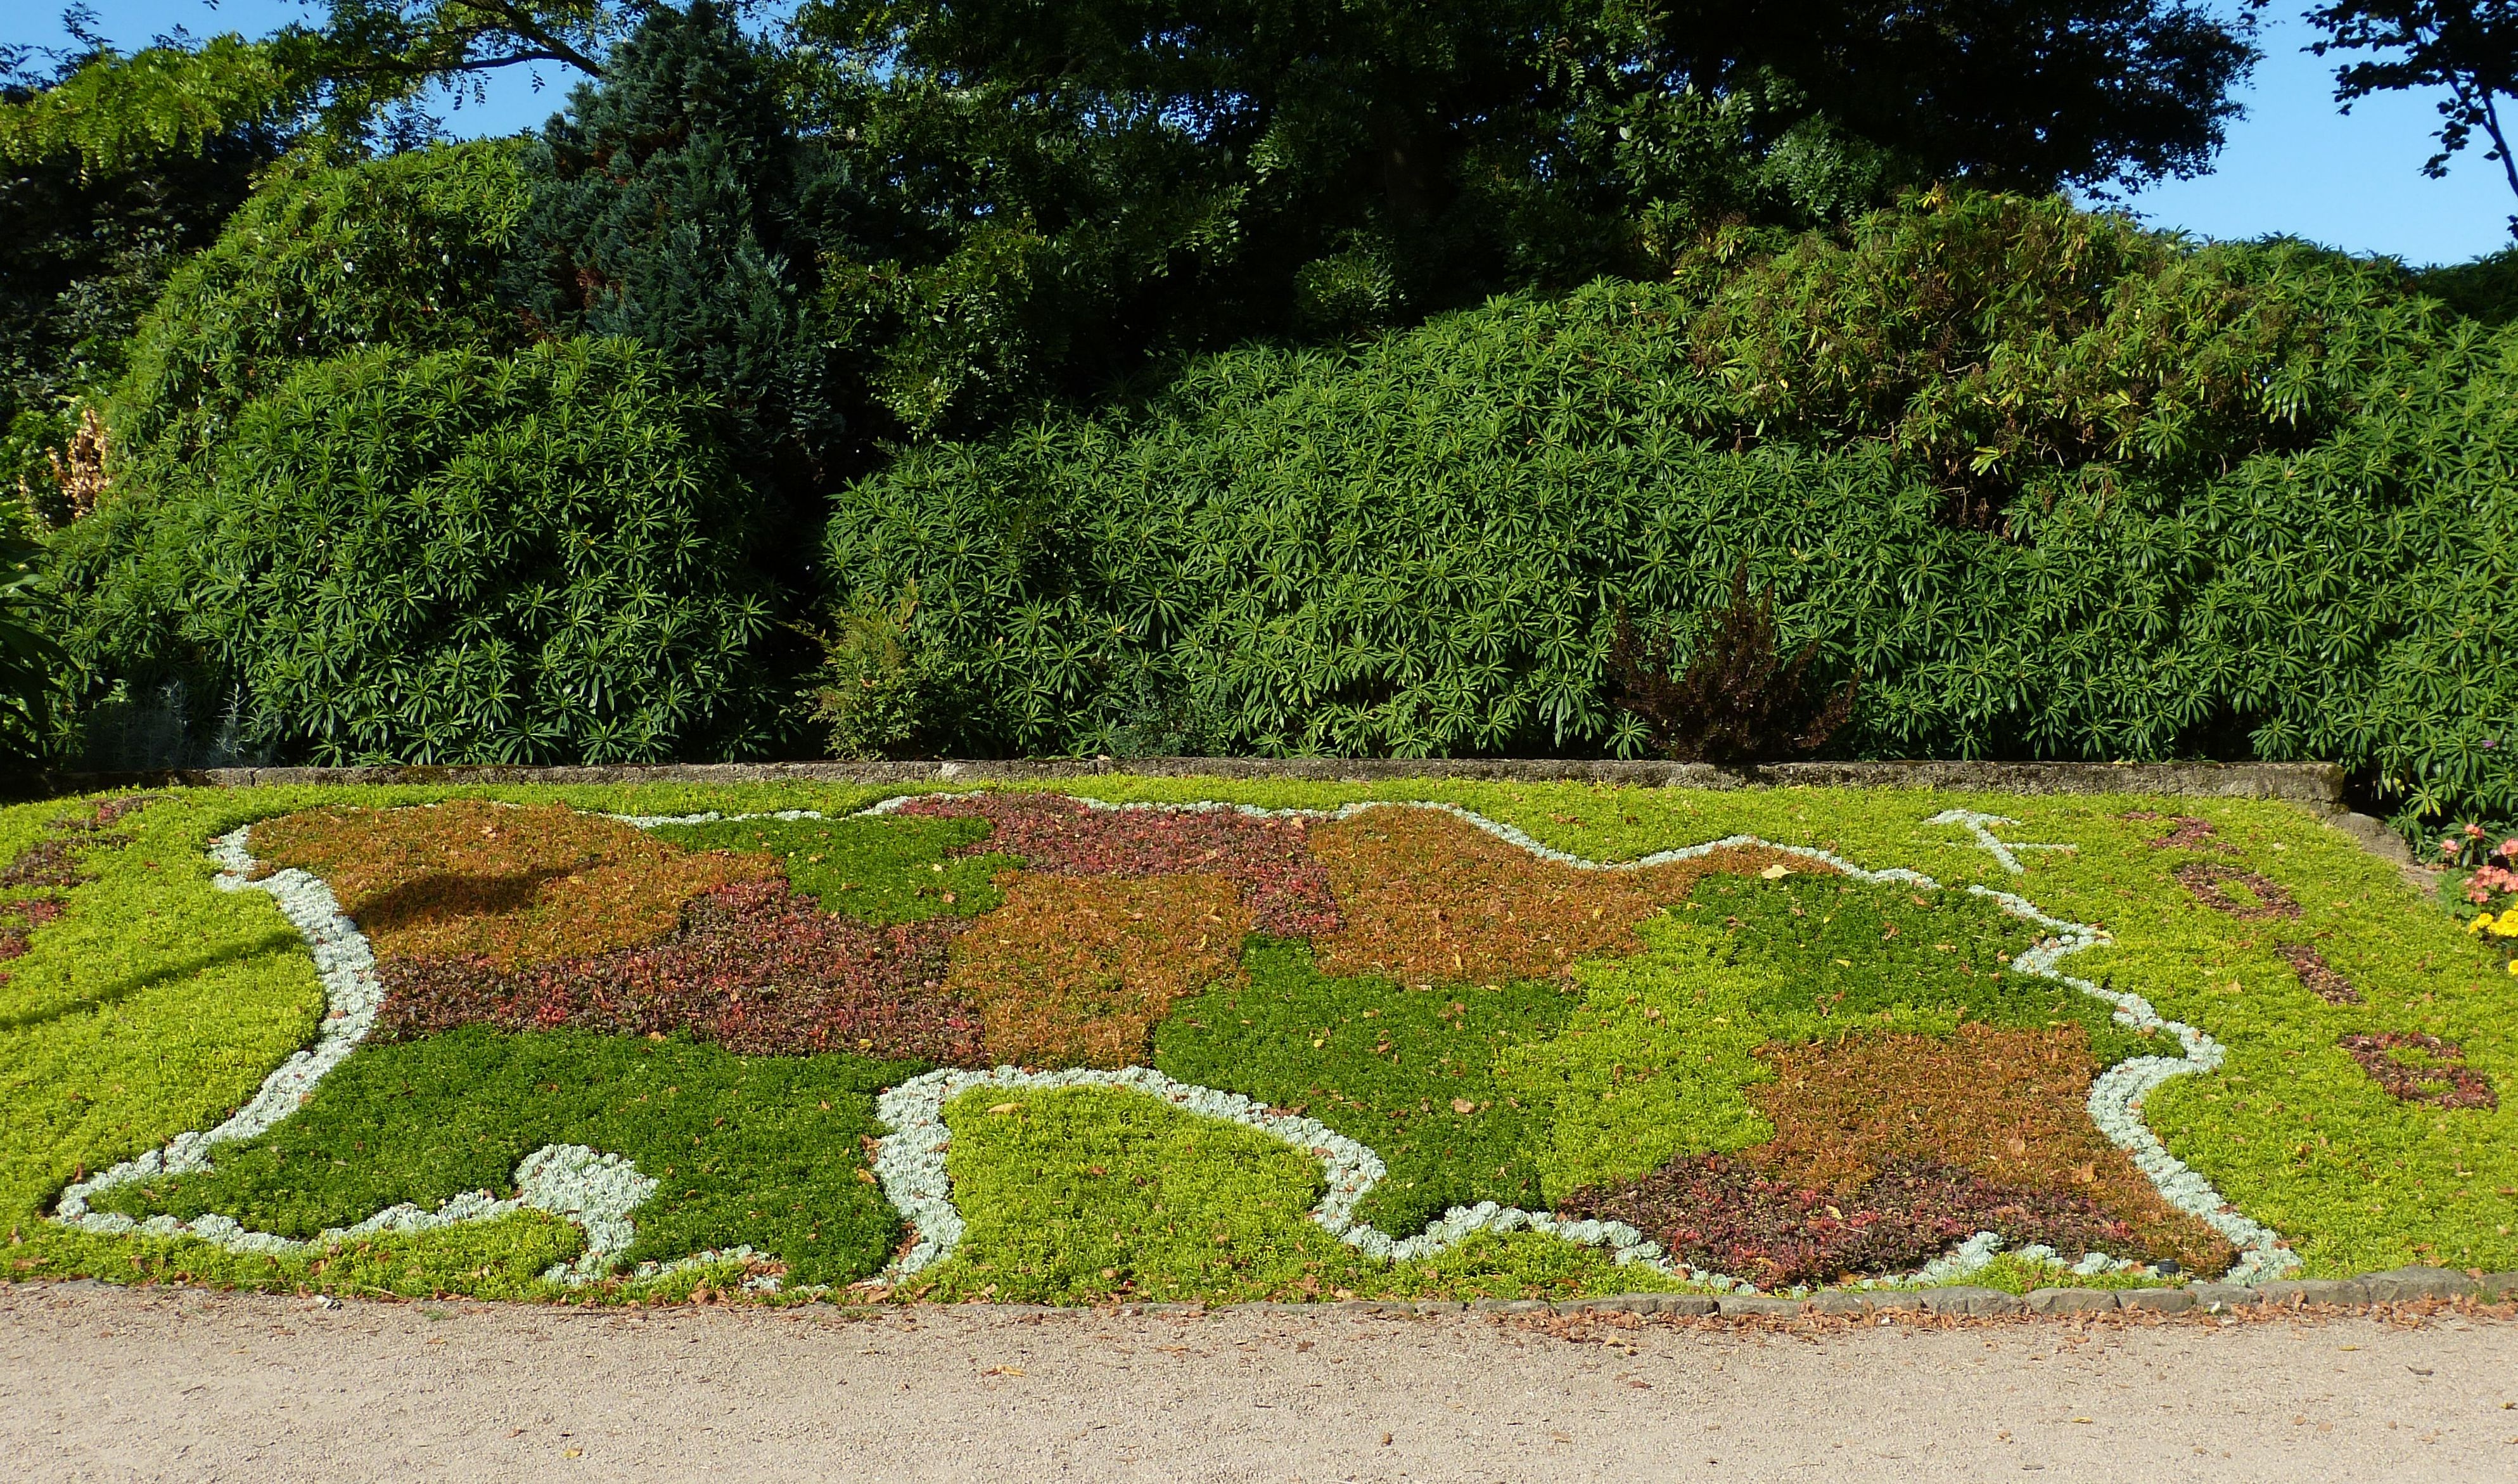
tree, grass, plant, field, lawn, flower, green, park, island, soil, botany, garden, map, flowers, england, capital, bed, shrub, plantation, botanical garden, yard, ecosystem, jersey, united kingdom, st helier, channel islands, island of jersey, landscape architect